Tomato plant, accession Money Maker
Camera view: bottom (45 deg); turntable rotation: 300 degrees
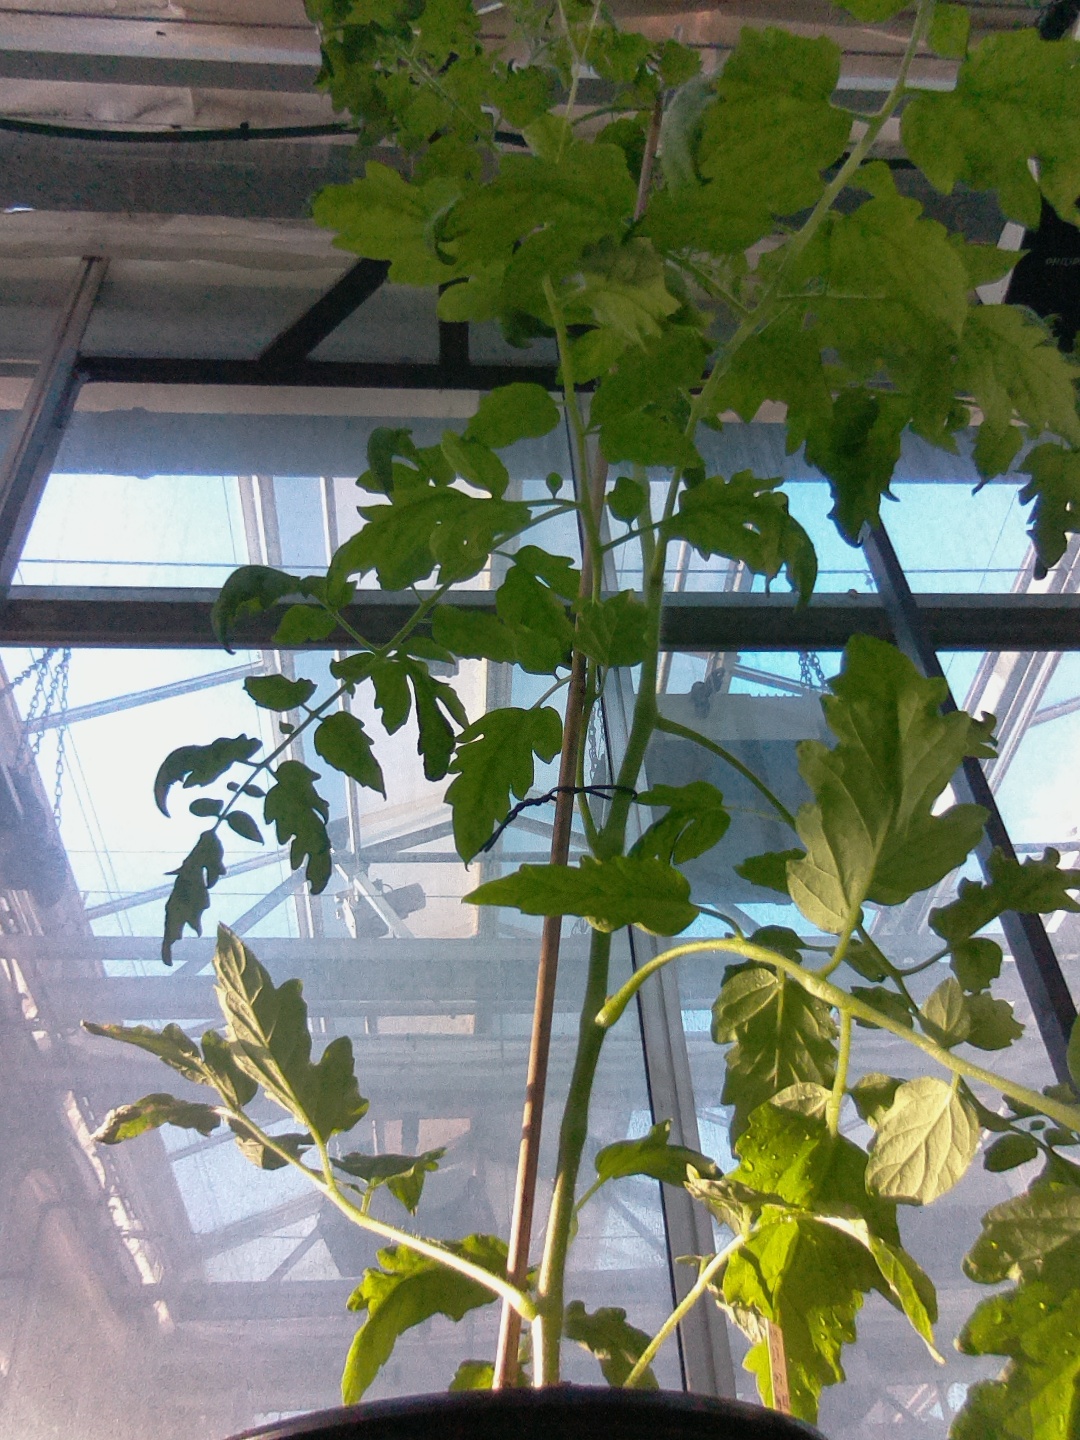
BBCH growth stage 60: First flowers open